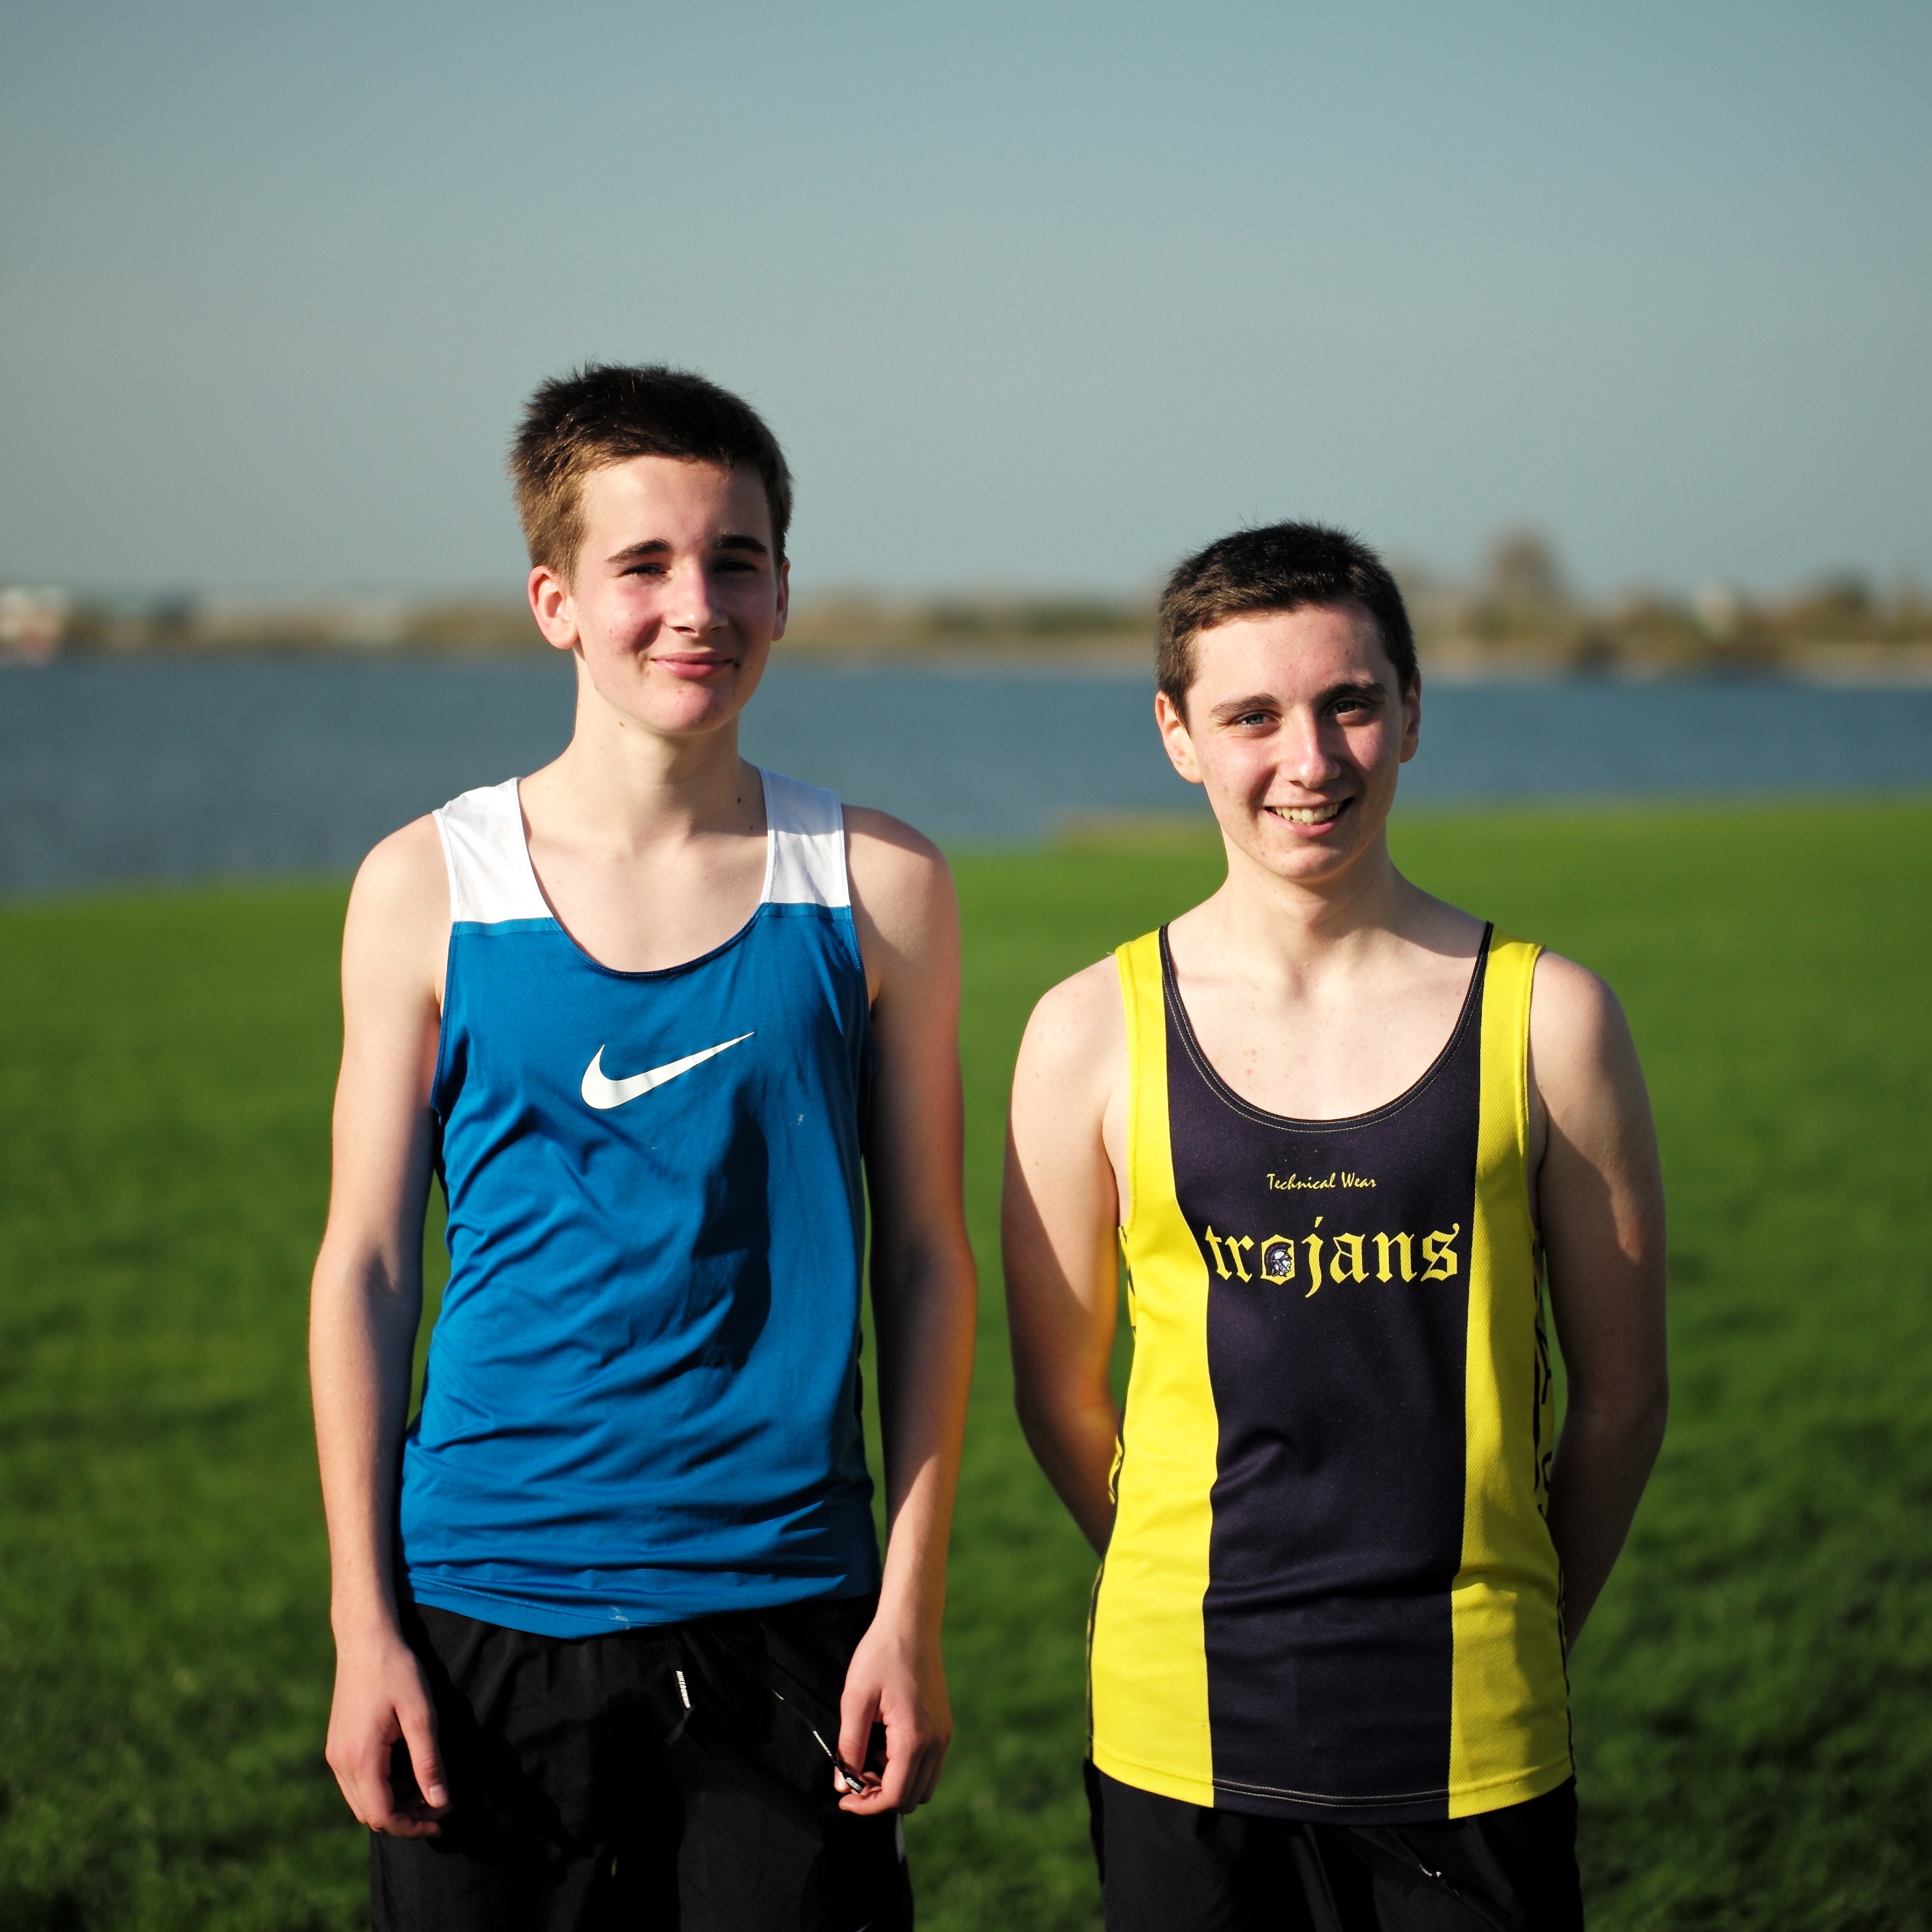
person, sport, lake, boy, running, run, europe, high, jogging, runner, ash, muscle, crosscountry, race, competition, holland, netherlands, m, sports, school, runners, leica, 240, varsity, athletics, meet, xc, valkenburg, physical exercise, human action, endurance sports